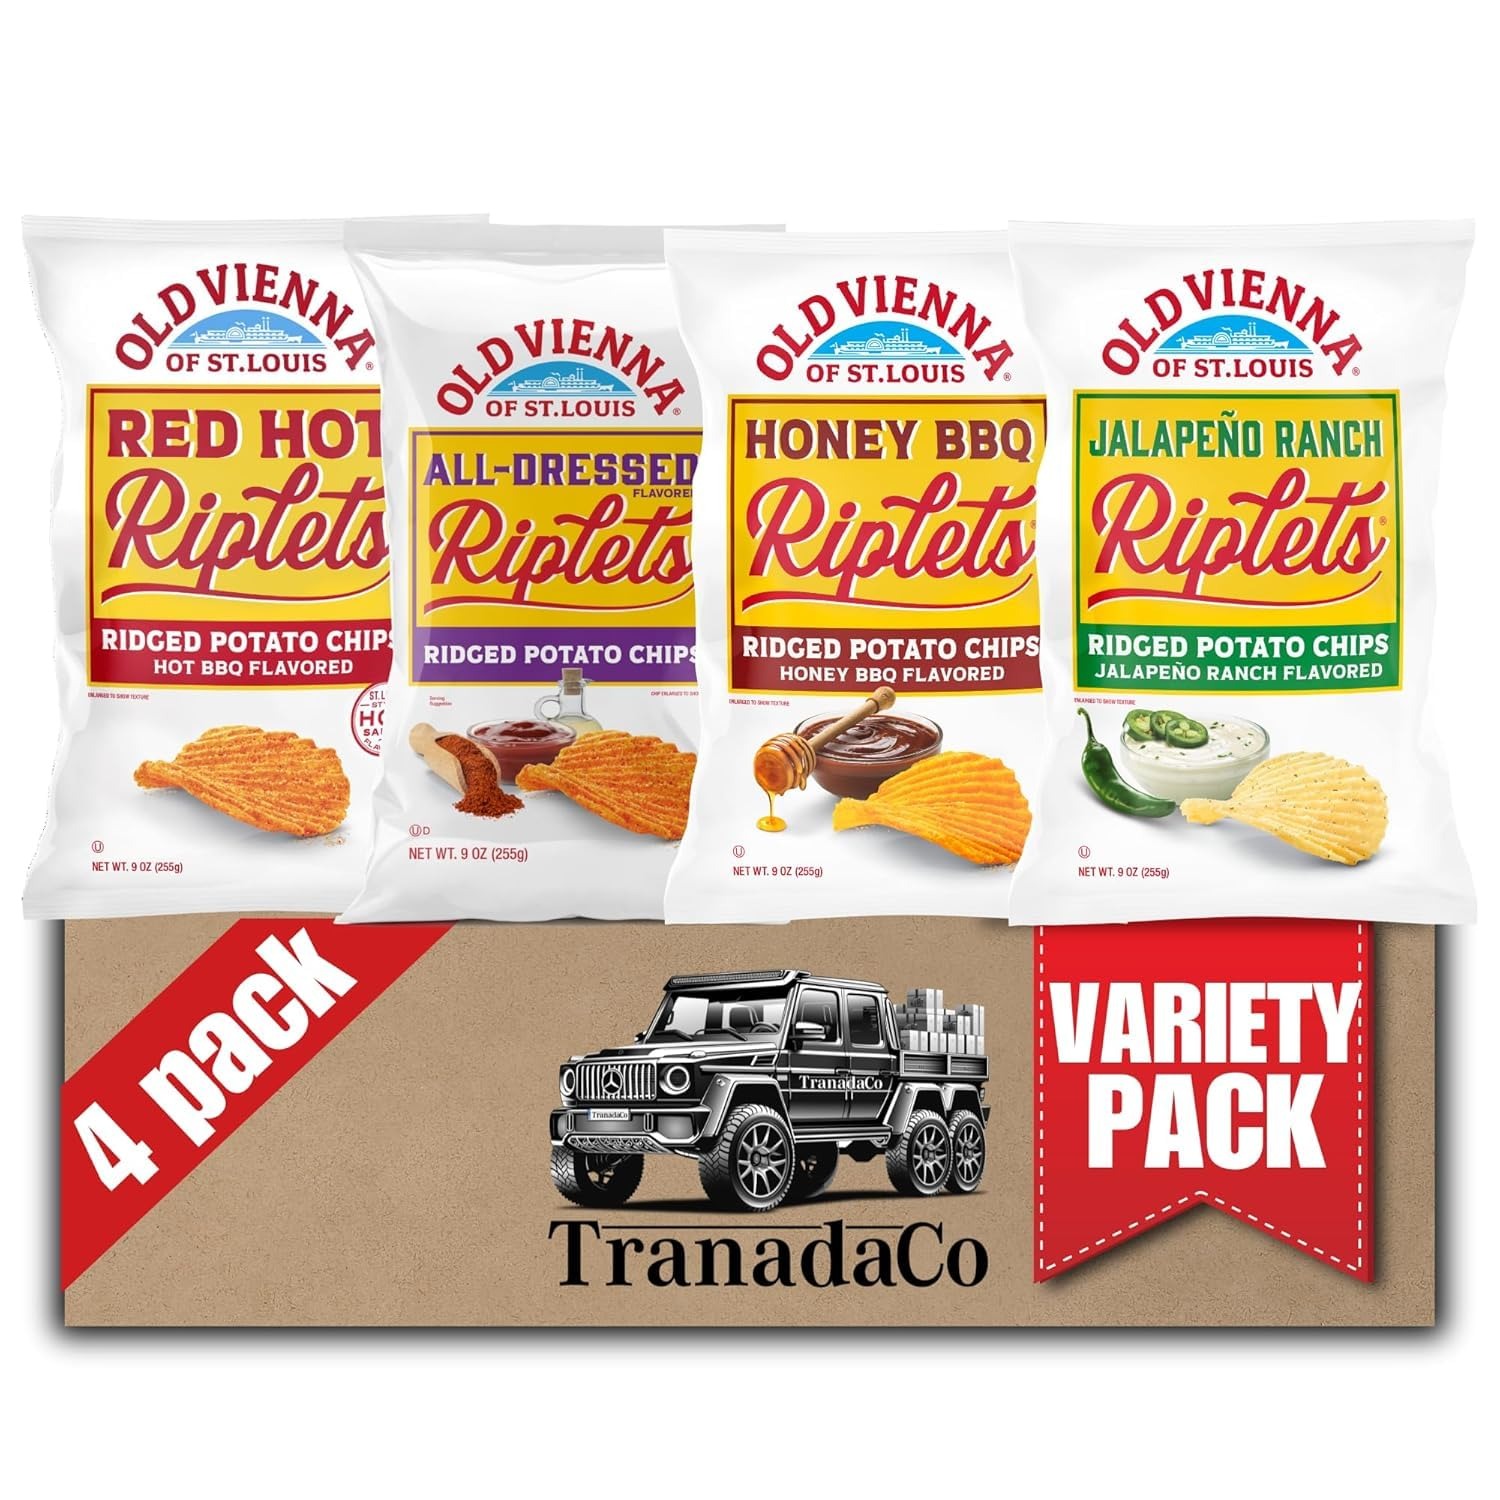
Item Name: Old Vienna of St. Louis Ridged Potato Chips 9oz Bags Variety (4 Pack) Snack Box by TranadaCo
Bullet Point 1: FLAVORFUL VARIETY PACK: Enjoy a dynamic mix of Old Vienna of St. Louis Ridged Potato Chips with four bold flavors—Red Hot Riplets, All Dressed, Honey BBQ, and Jalapeno Ranch—each offering a unique and delicious taste experience.
Bullet Point 2: SWEET, SPICY & SAVORY: From the fiery kick of Red Hot Riplets to the tangy, salty blend of All Dressed, the smoky sweetness of Honey BBQ, and the cool heat of Jalapeno Ranch, this variety pack delivers a perfect balance of flavors.
Bullet Point 3: RIDGED FOR MAXIMUM FLAVOR: Each chip is crafted with deep ridges to hold more seasoning, ensuring every crunchy bite is packed with bold, mouthwatering taste.
Bullet Point 4: PACKAGE INCLUDES: Each purchase includes (4) 9oz bags, ensuring you have enough to share with friends and family or savor solo.
Bullet Point 5: TranadaCo's QUALITY PICKS: TranadaCo takes pride in procuring snacks that satisfy your cravings while upholding the highest standards of quality and taste.
Bullet Point 6: PROFESSIONALLY PACKED: With many years of expertise in shipping delicate snacks, TranadaCo has developed a custom box and system to help ensure your chips arrive safely and intact because in the end nobody wants crushed chips
Bullet Point 7: BONUS ITEM: High quality indoor/outdoor vinyl TranadaCo decal sticker included
Bullet Point 8: PERFECT FOR VENDING MACHINES: Conveniently sized for easy stocking and grab-and-go snacking.
Product Description: Indulge in the seasoned perfection of Red Hot Riplets Chips, where the distinctive ridged technique flawlessly holds a unique blend of barbeque and heat seasoning, delivering unmatched crispiness with every bite. Experience the flavorful fusion of BBQ and spicy flavors infused into these crispy ridged potato chips, each promising an explosion of taste that will have you reaching for more. Irresistibly indulgent, these chips are the perfect snack to satisfy your cravings and spice up your snack time. Each purchase includes 4 9oz bags, ensuring you have enough to share with friends and family or savor solo. TranadaCo takes pride in procuring snacks that meet the highest standards of quality and taste, and our chips are professionally packed and shipped in strong TranadaCo branded boxes to ensure safe arrival to your front door.
Value: 36.0
Unit: Ounce

Price: 29.99